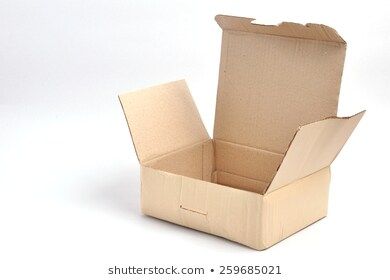
Label: cardboard